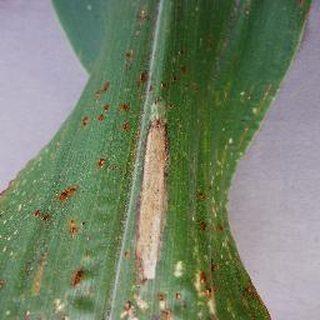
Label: corn_northern_leaf_blight